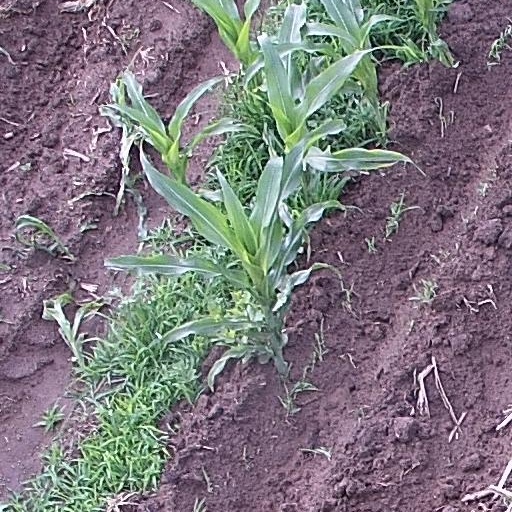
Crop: maize; corn